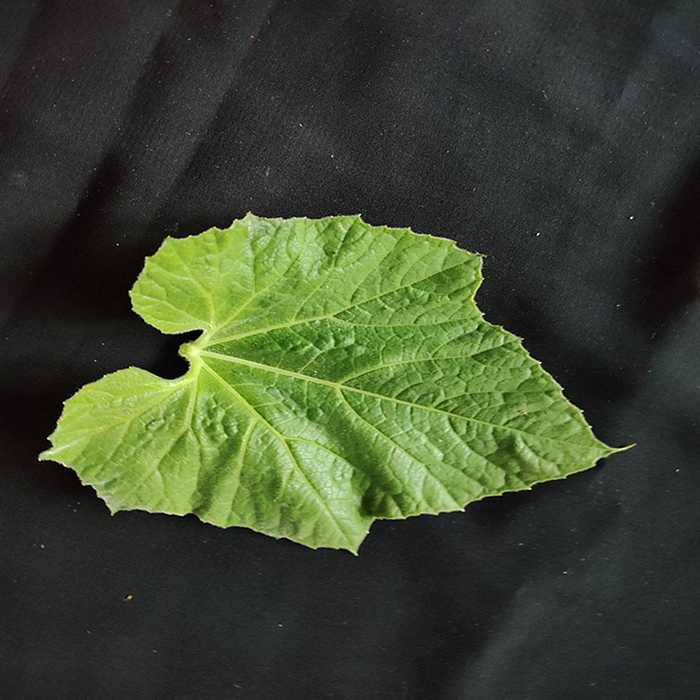
Plant: Bottle gourd
Label: Fresh leaf